Marinus Kuijf

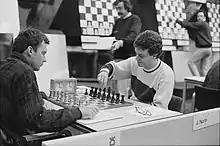
Hoogovens 1990: Kuijf playing John Nunn

In 1988, Marinus Kuijf won bronze in the Dutch Chess Championship in Hilversum, and in 1989 became the winner of that championship.